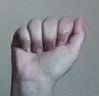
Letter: saad